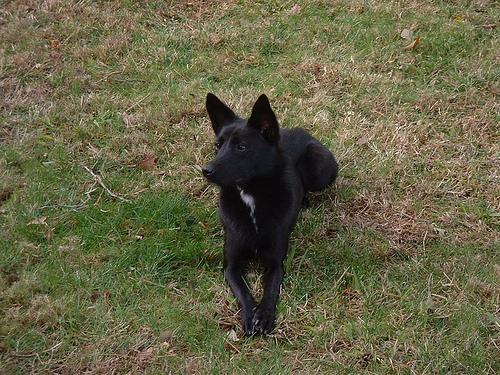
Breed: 209-n000049-kelpie